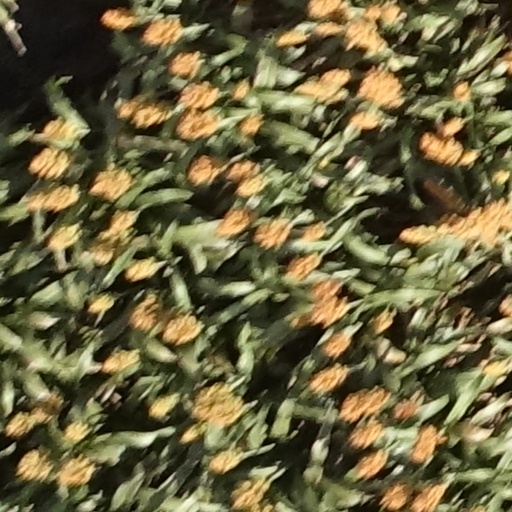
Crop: sorghum